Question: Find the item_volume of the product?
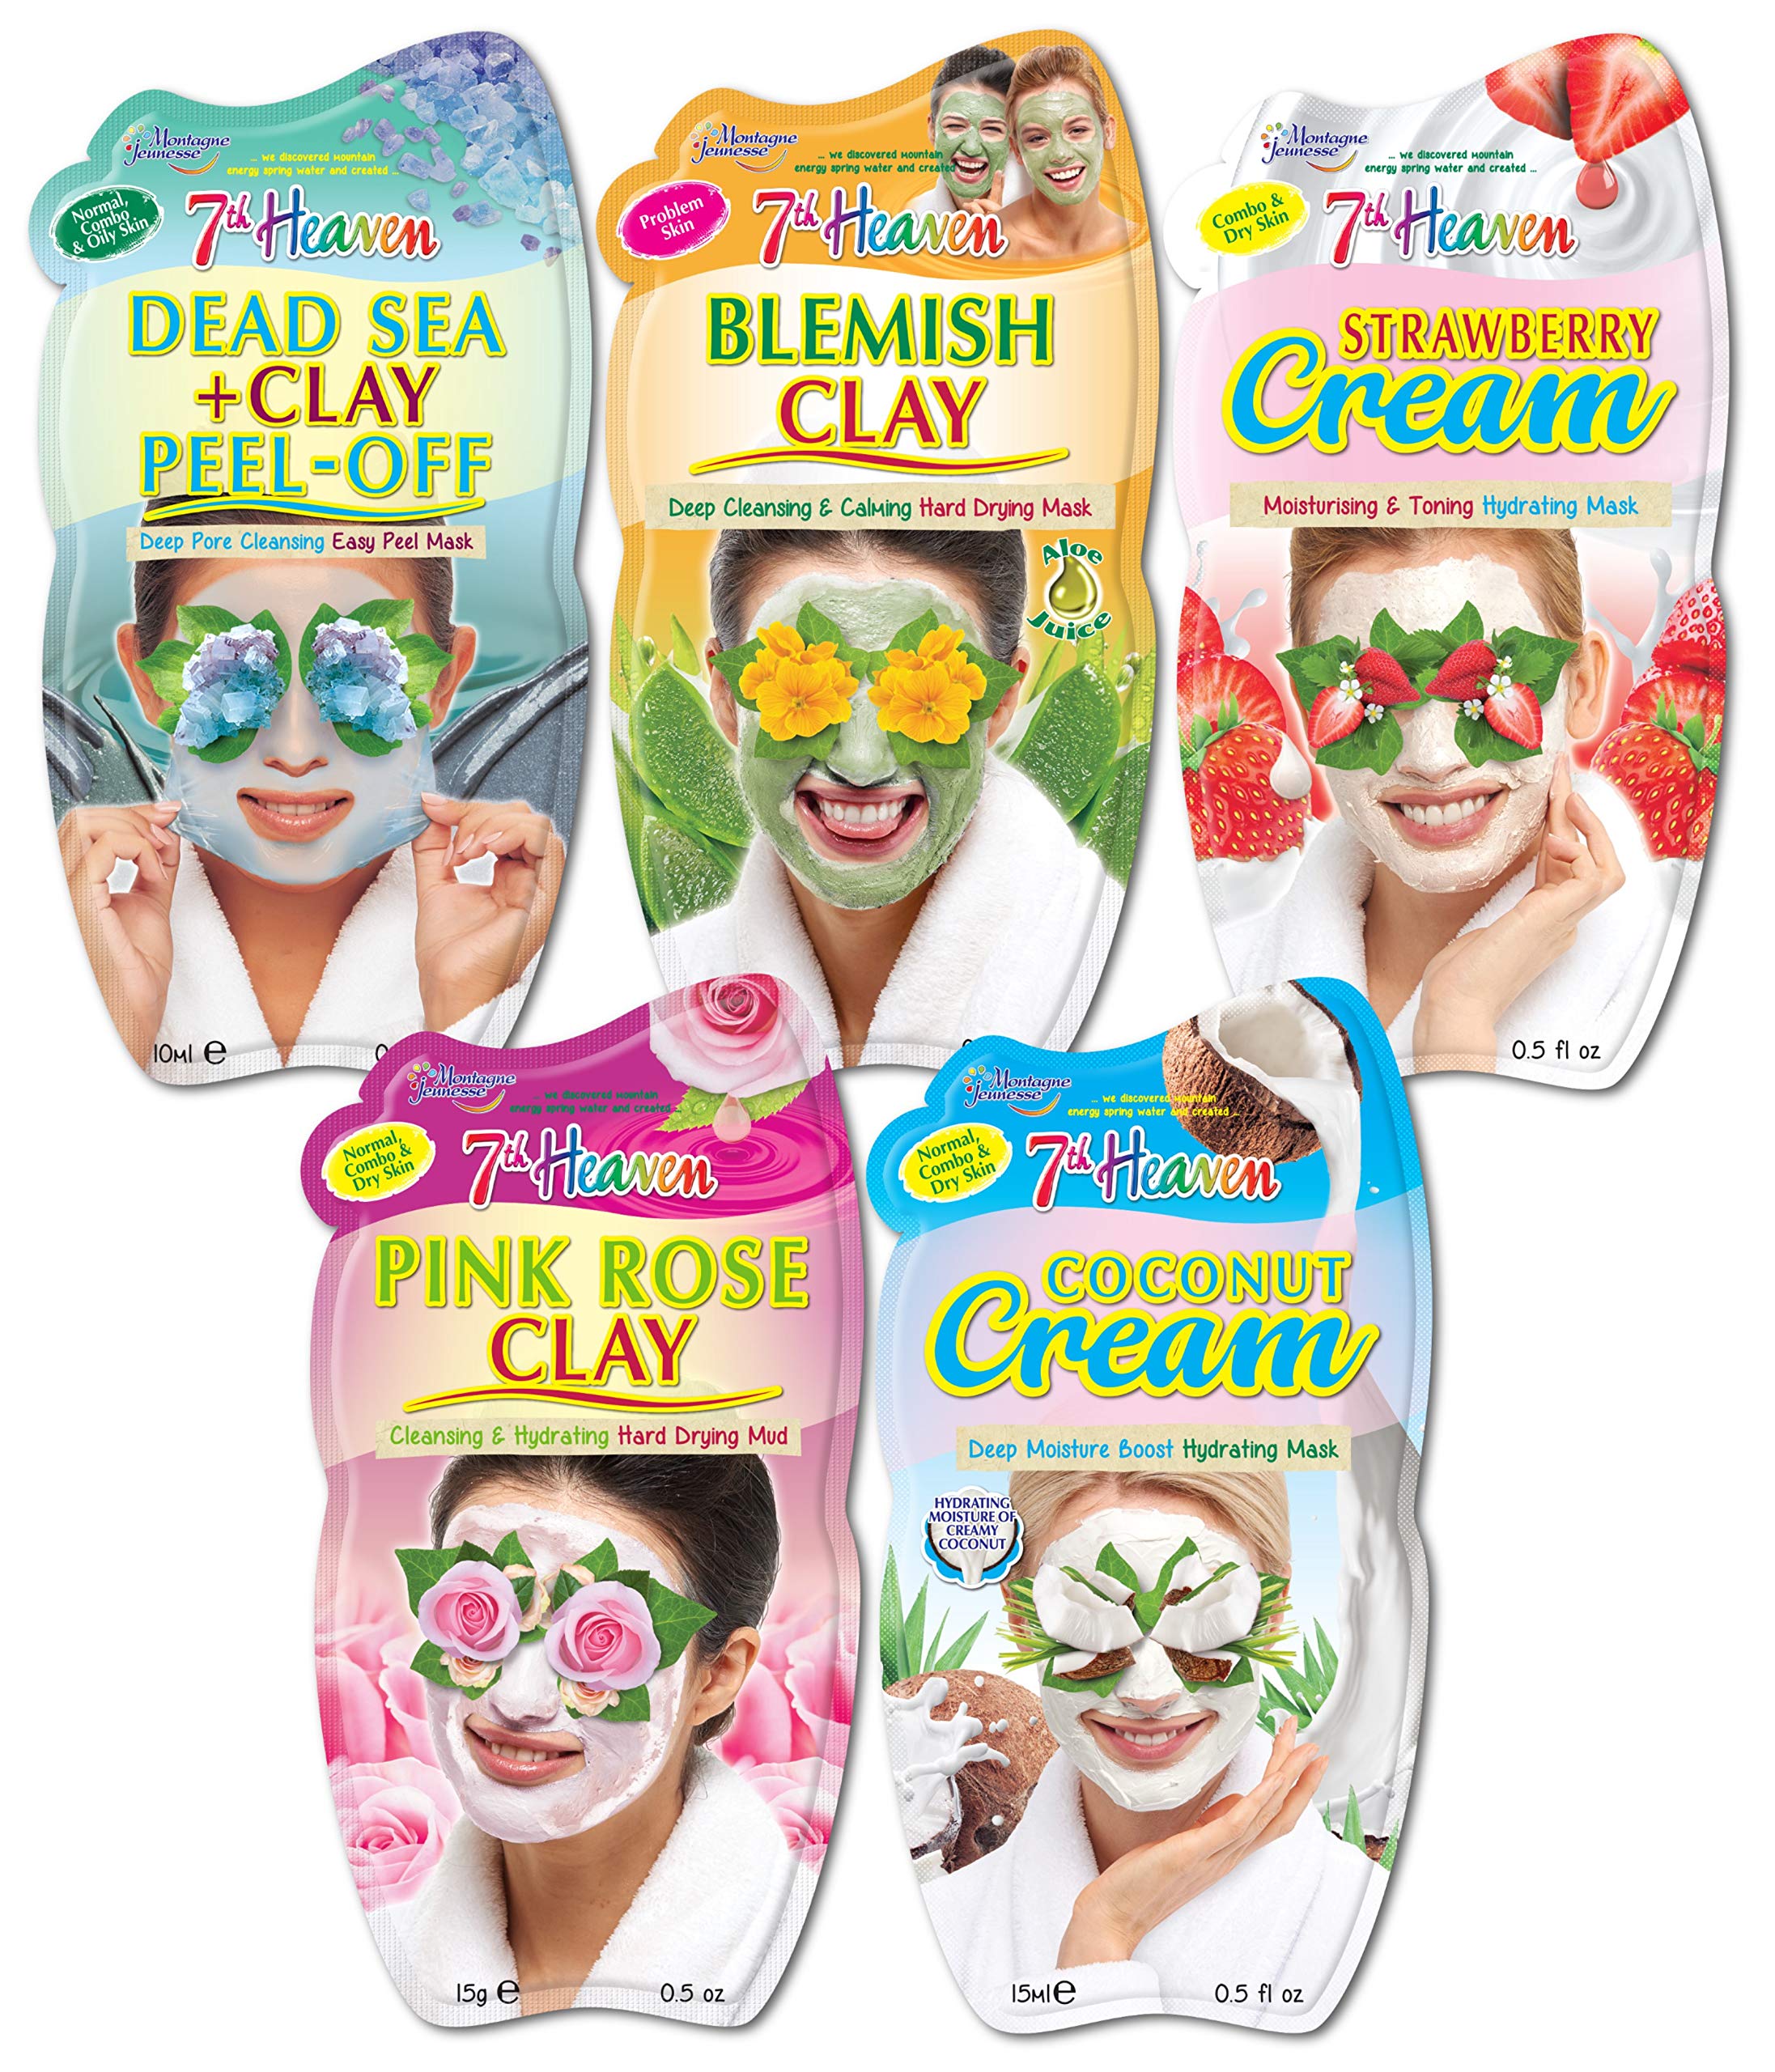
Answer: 0.5 fluid ounce